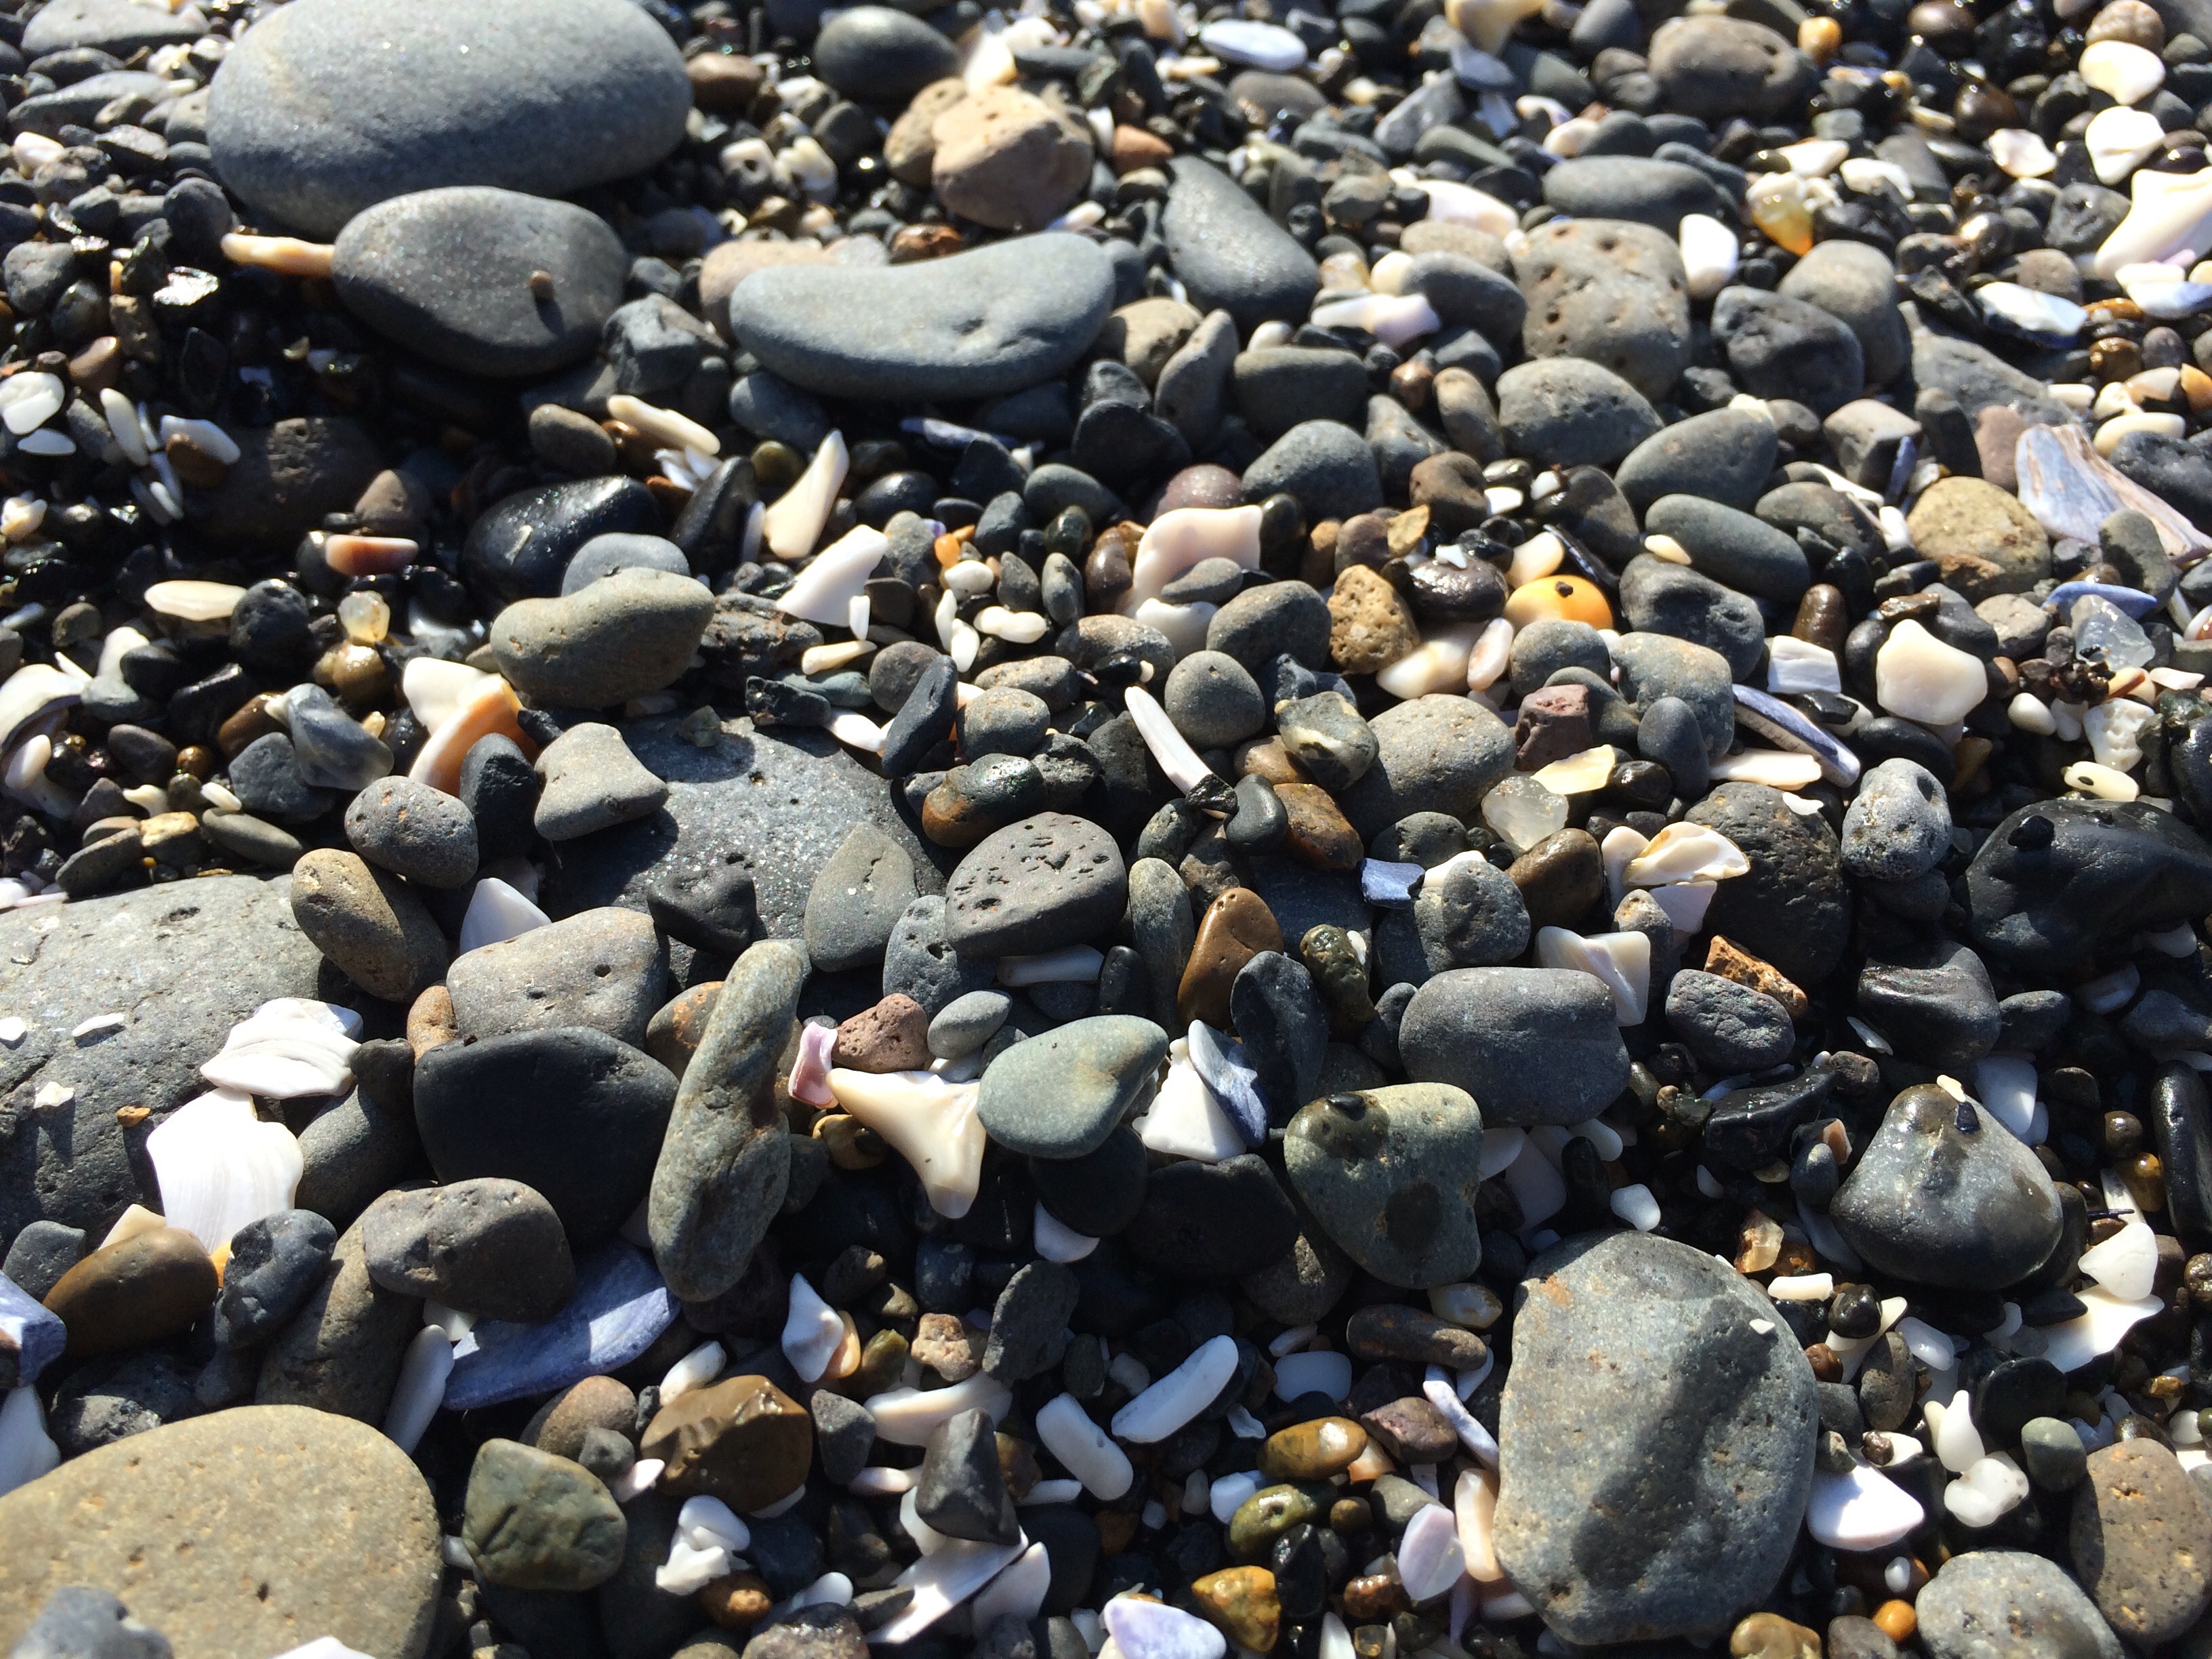
rock, pebble, material, rubble, geology, gravel, waste, boulder